Mackintosh's

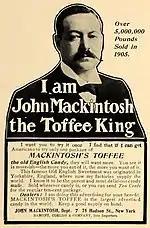
John Mackintosh depicted on a 1906 ad, calling himself "The Toffee King"

Mackintosh understood the power of marketing and publicity. He began with handbills advertising Mackintosh's Celebrated Toffee as a weekend treat targeting the Saturday afternoon market, when workers had a half-holiday and their weekly wage payment in hand. By 1896, Mackintosh was calling himself the "Toffee King" and his product "The King of All the Toffees". In 1902 the firm began consumer and coupon competitions and then national press marketing: the firm bought space in the "Daily Mail", Britain's most popular mass newspaper, and it used story lines, graphics and cartoons, while his competitors still limited themselves to wordy descriptions.